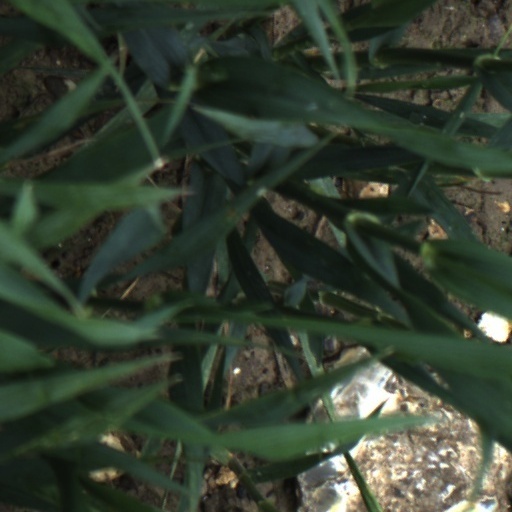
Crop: wheat